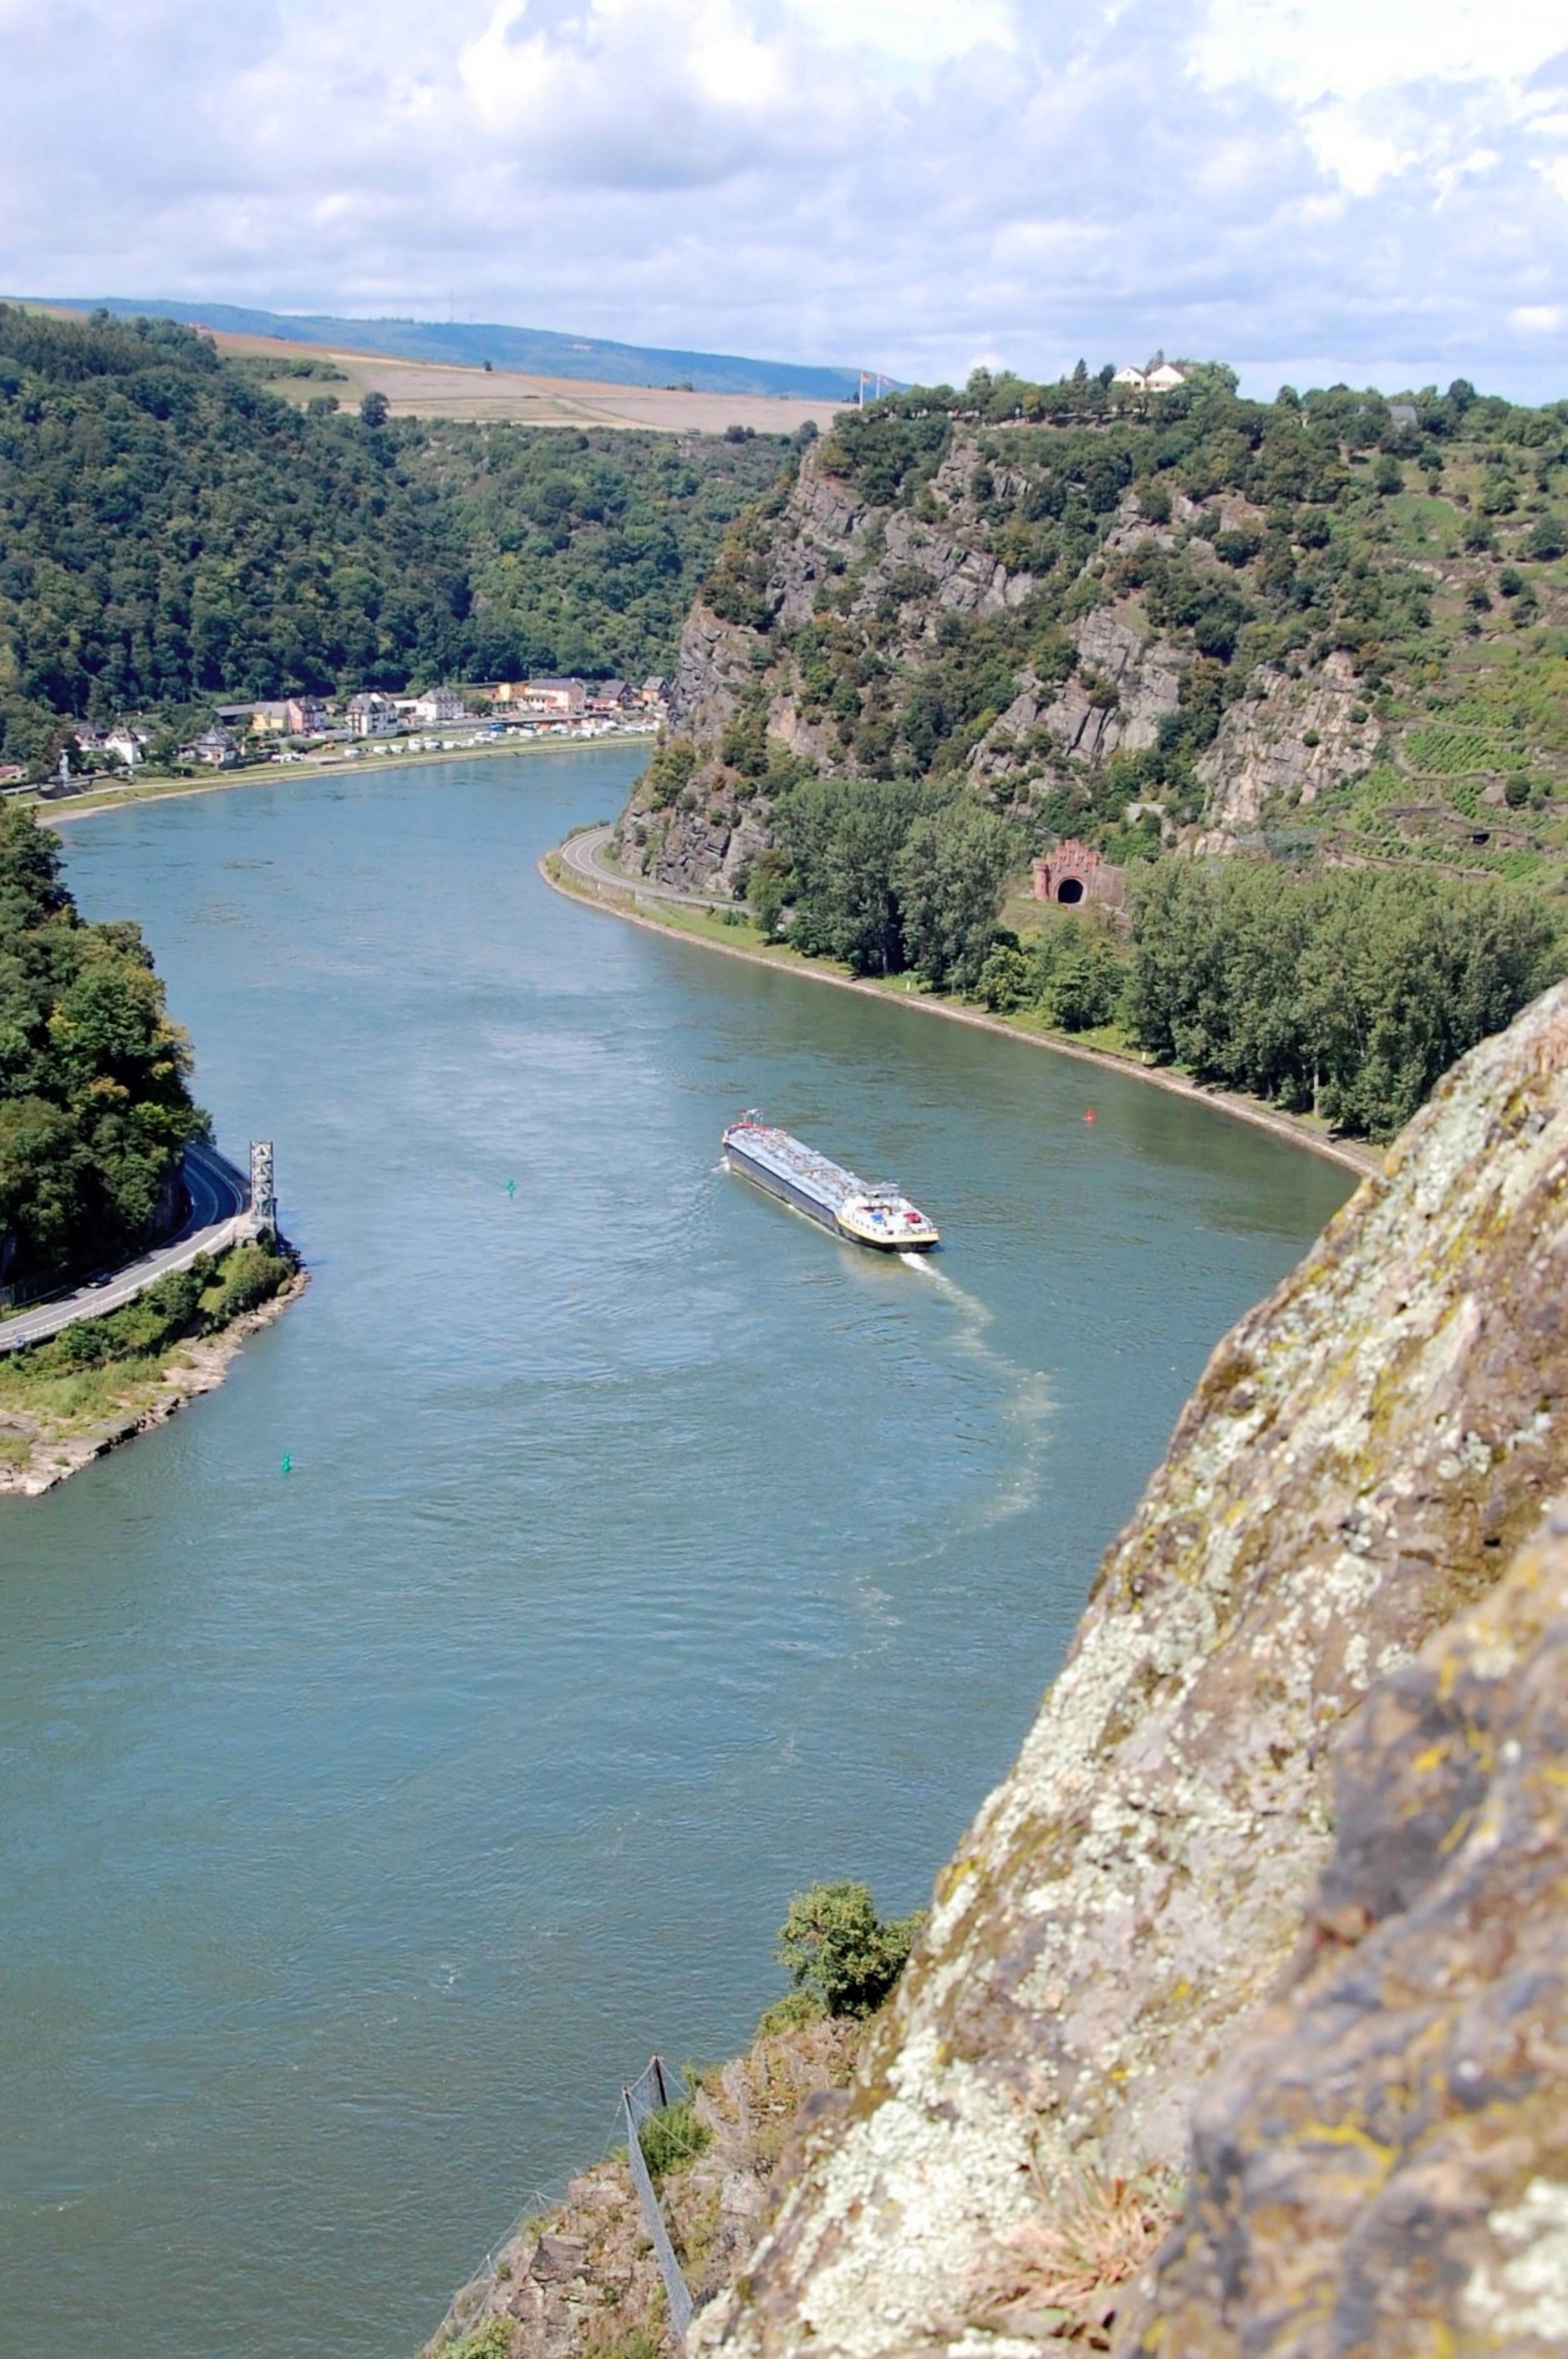
landscape, sea, coast, water, shore, lake, river, ship, vacation, cliff, cove, vehicle, bay, steep, reservoir, terrain, waterway, body of water, rhine, landform, abyss, rhine cruises, loreley